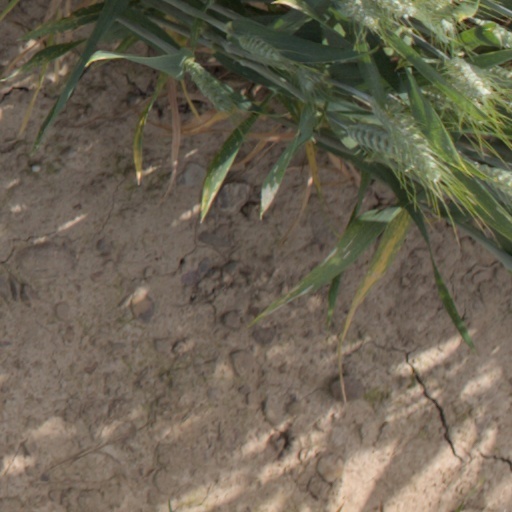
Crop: wheat